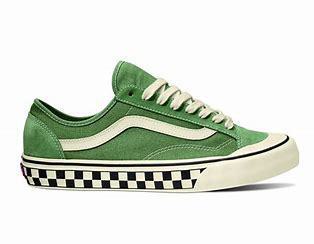
Brand: Vans
Model: Style 36 Decon Sf Skate